Mineral Springs, Ohio

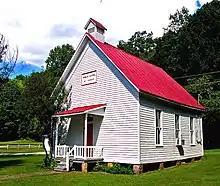
Preserved one-room schoolhouse in Mineral Springs (2005)

Mineral Springs is an unincorporated community in Adams County, Ohio, United States.